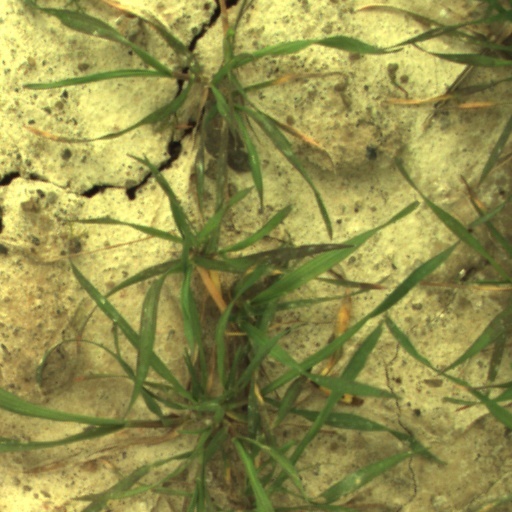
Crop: wheat